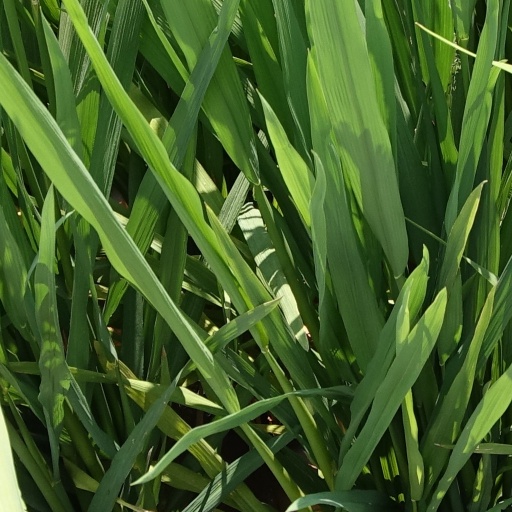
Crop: rice